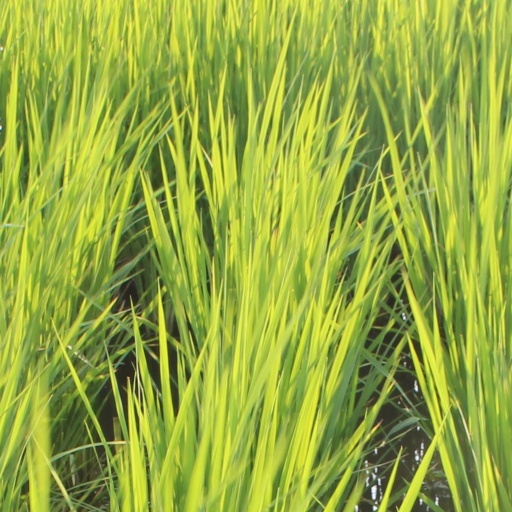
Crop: rice